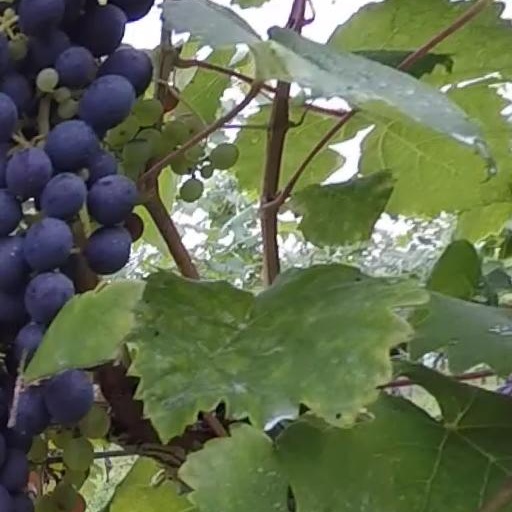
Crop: grape